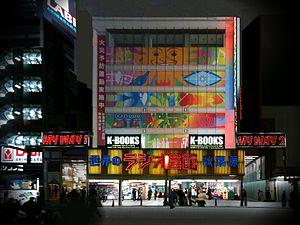
Le Akihabara Radio Kaikan est un bâtiment commercial situé à Tokyo et l’un des monuments les plus connus du district d’Akihabara. Le bâtiment actuel a été construit en 2014 après la démolition du bâtiment précédent en 2011. Il est haut de 46,5 m et comprend dix niveaux à partir du rez-de-chaussée, ainsi que deux sous-sols. Le bâtiment actuel abrite principalement des magasins vendant des produits otaku.